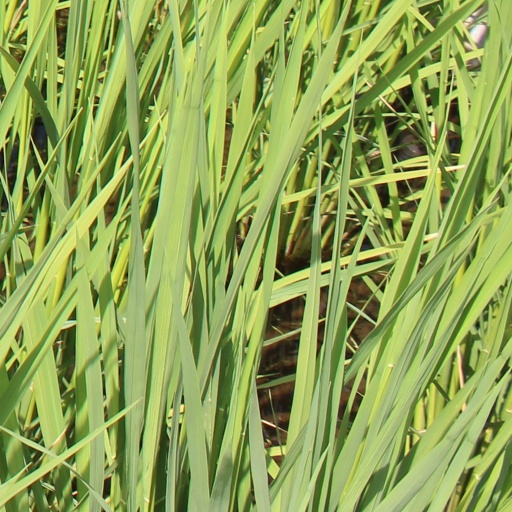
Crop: rice